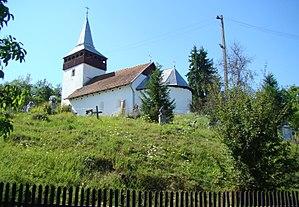
Almașu Mare est une commune située dans le județ d'Alba en Roumanie.